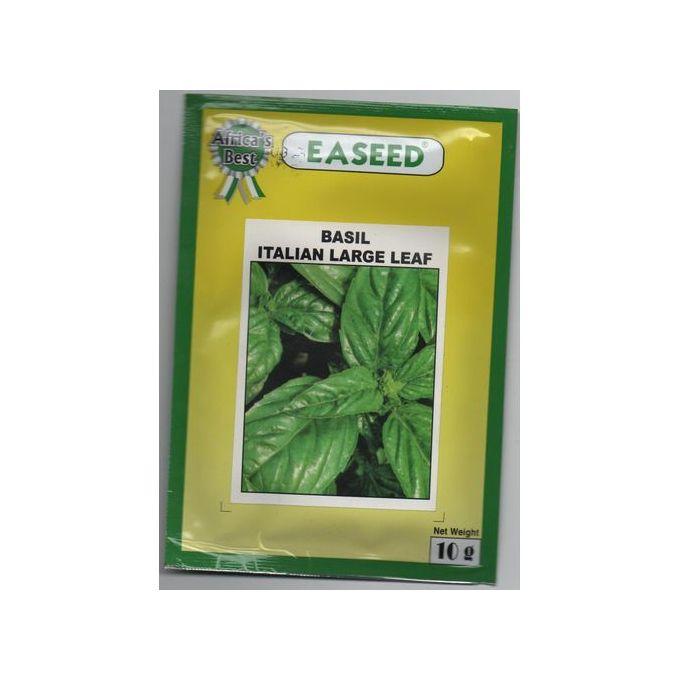
Mfumo wenye rangi ya kijani na njano,ndani yake kuna mbegu bora, ambazo hutumika kupanda shamba, na kupata mbogamboga za majani,huvunwa na kupelekwa sokoni, kwaajili ya kuuzwa au matumizi ya nyumbani.